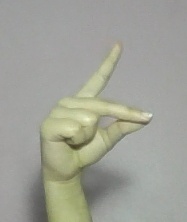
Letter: ta